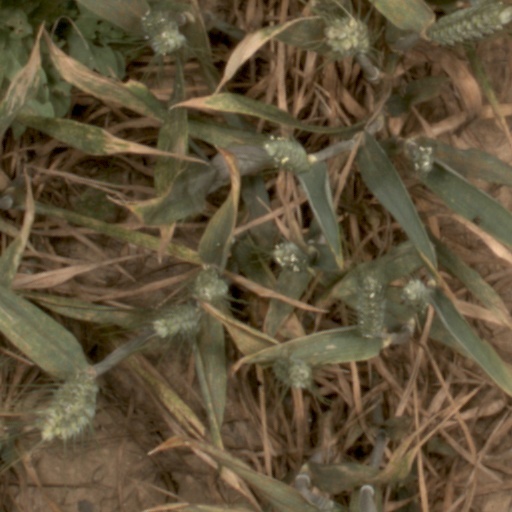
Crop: wheat